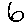
Label: 6